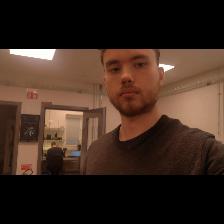
Label: Human